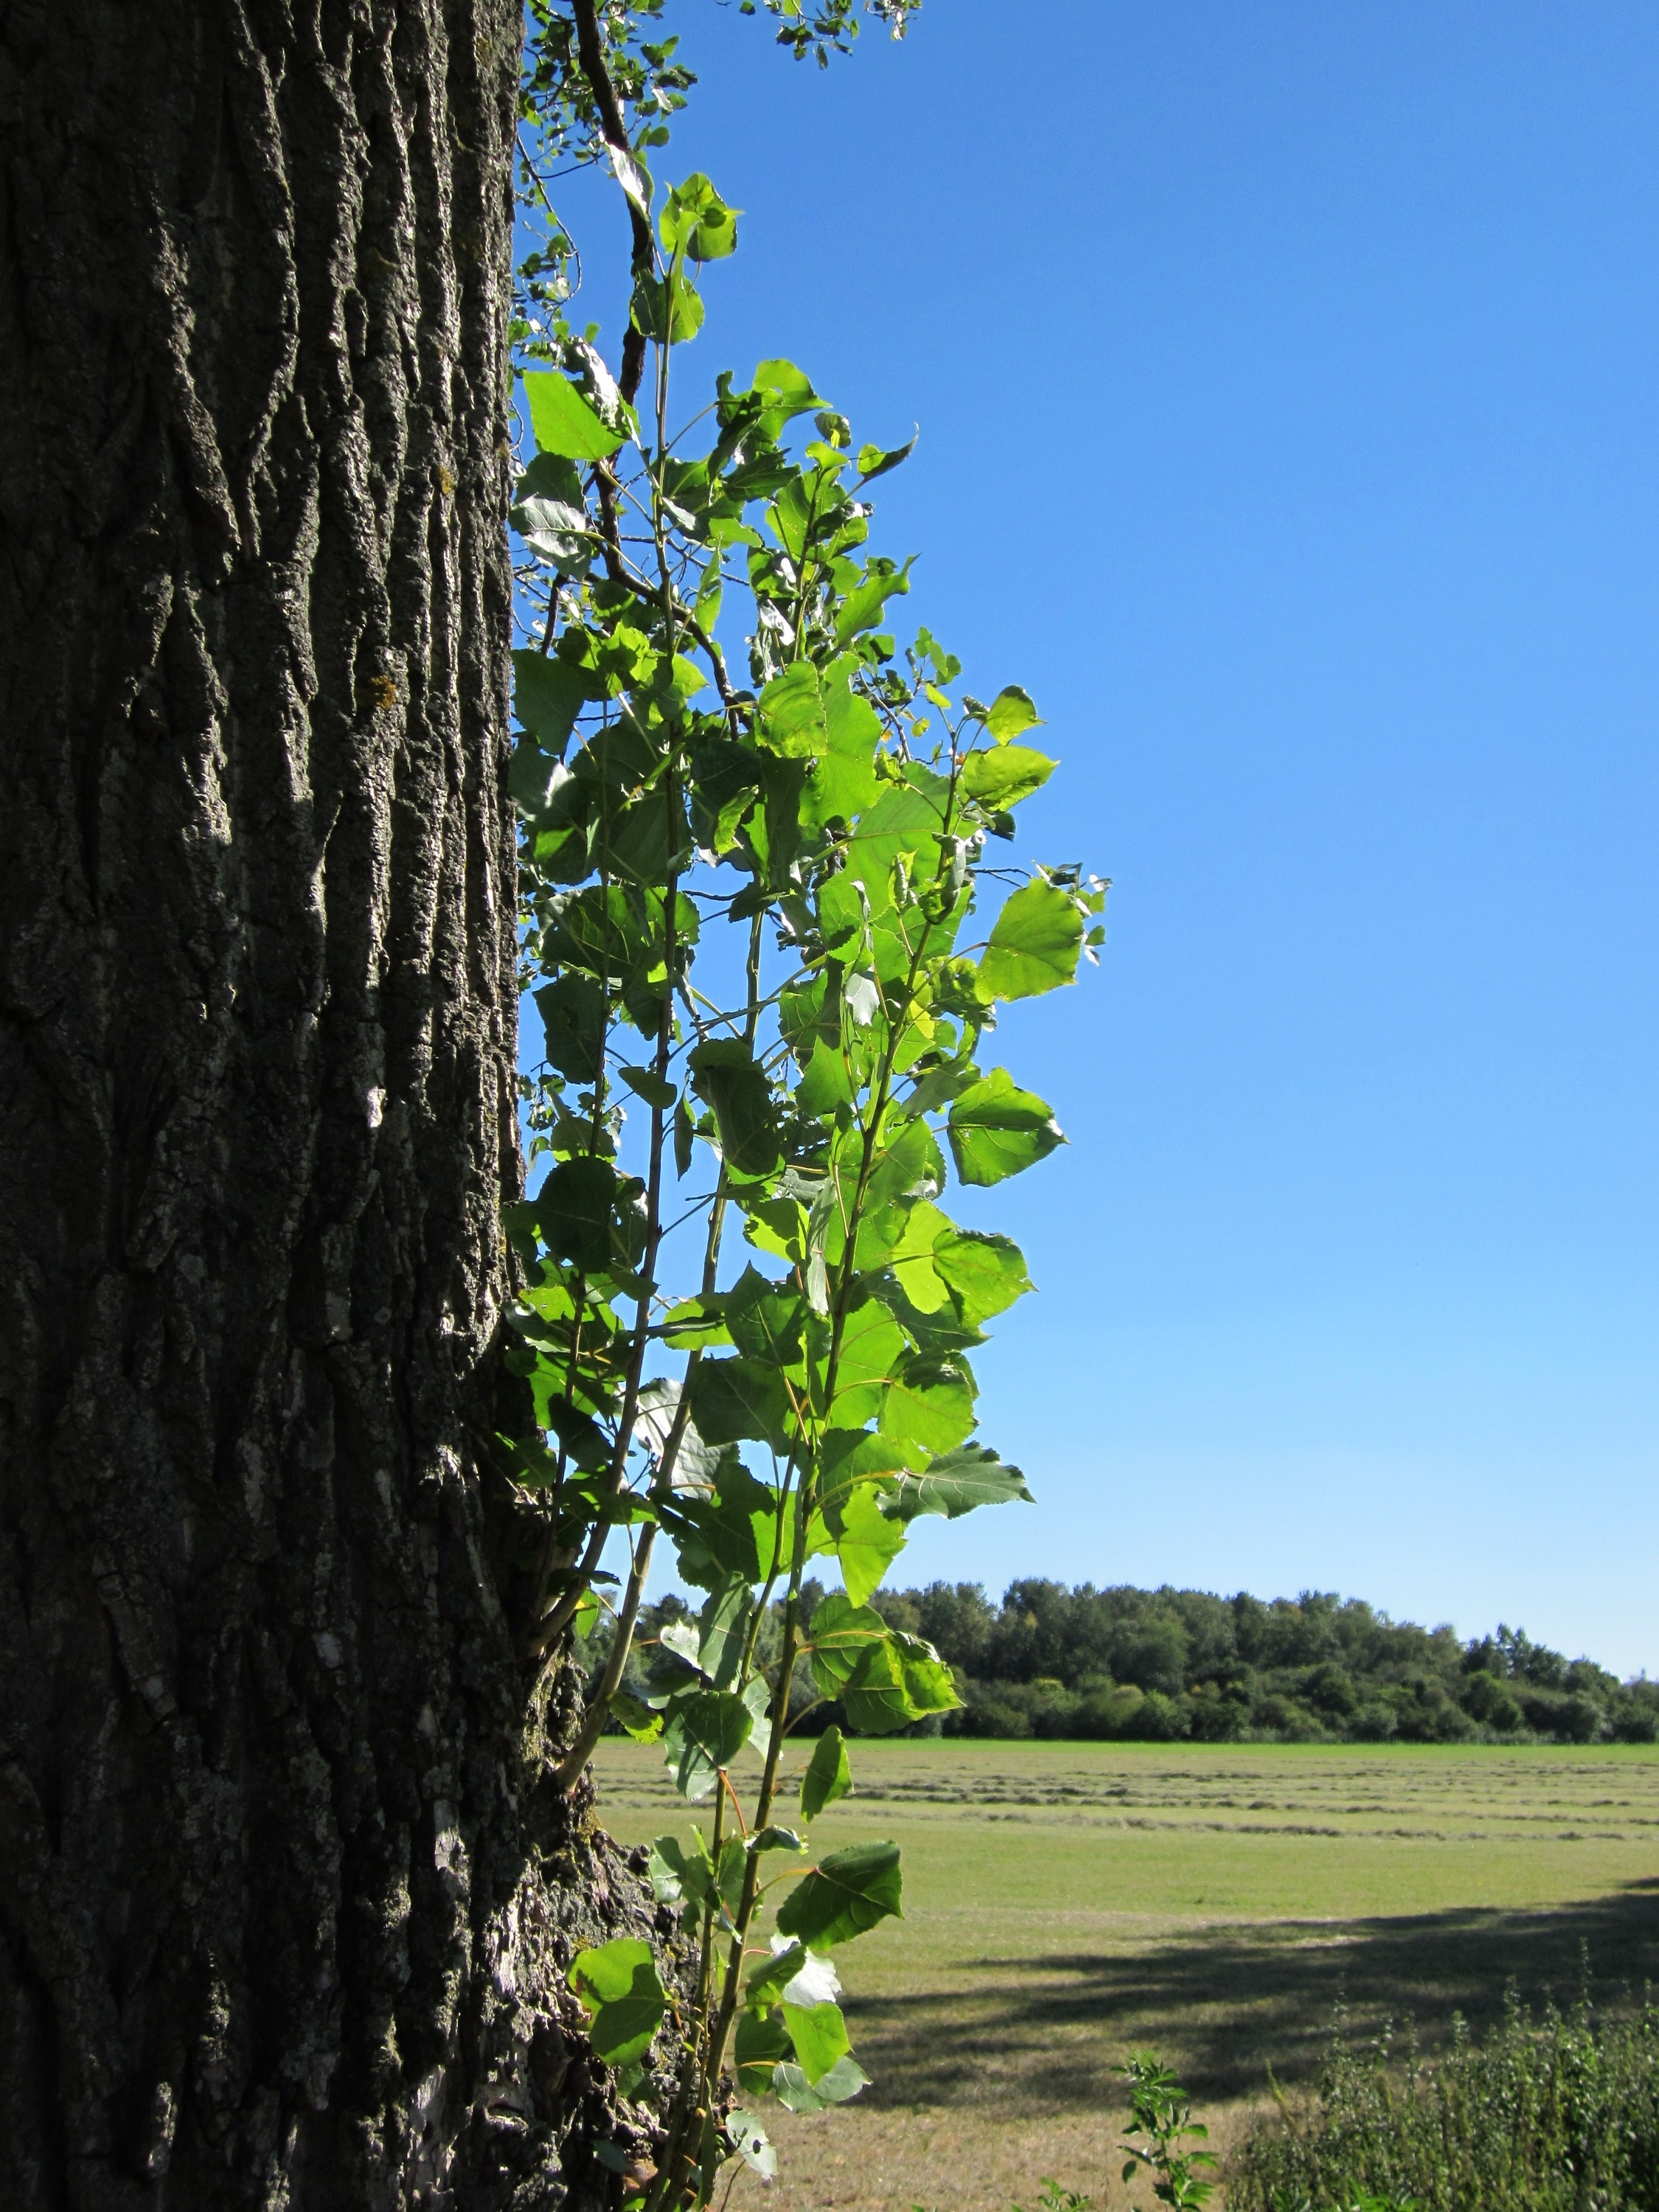
tree, nature, grass, branch, plant, sky, field, meadow, sunlight, leaf, flower, green, autumn, fresh, soil, botany, agriculture, flora, leaves, shrub, sapling, shoot, species, poplar, ecosystem, rural area, flowering plant, populus x canadensis, woody plant, land plant